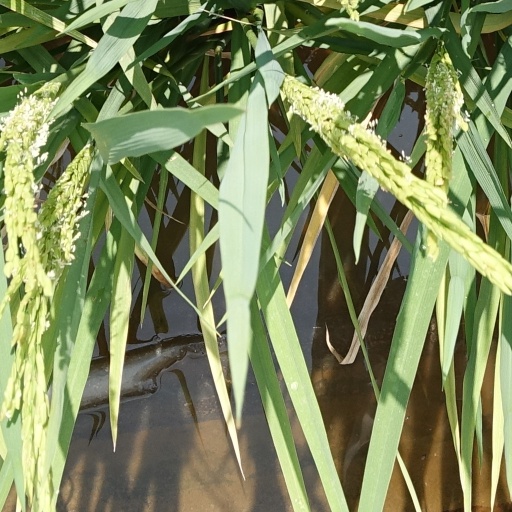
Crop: rice